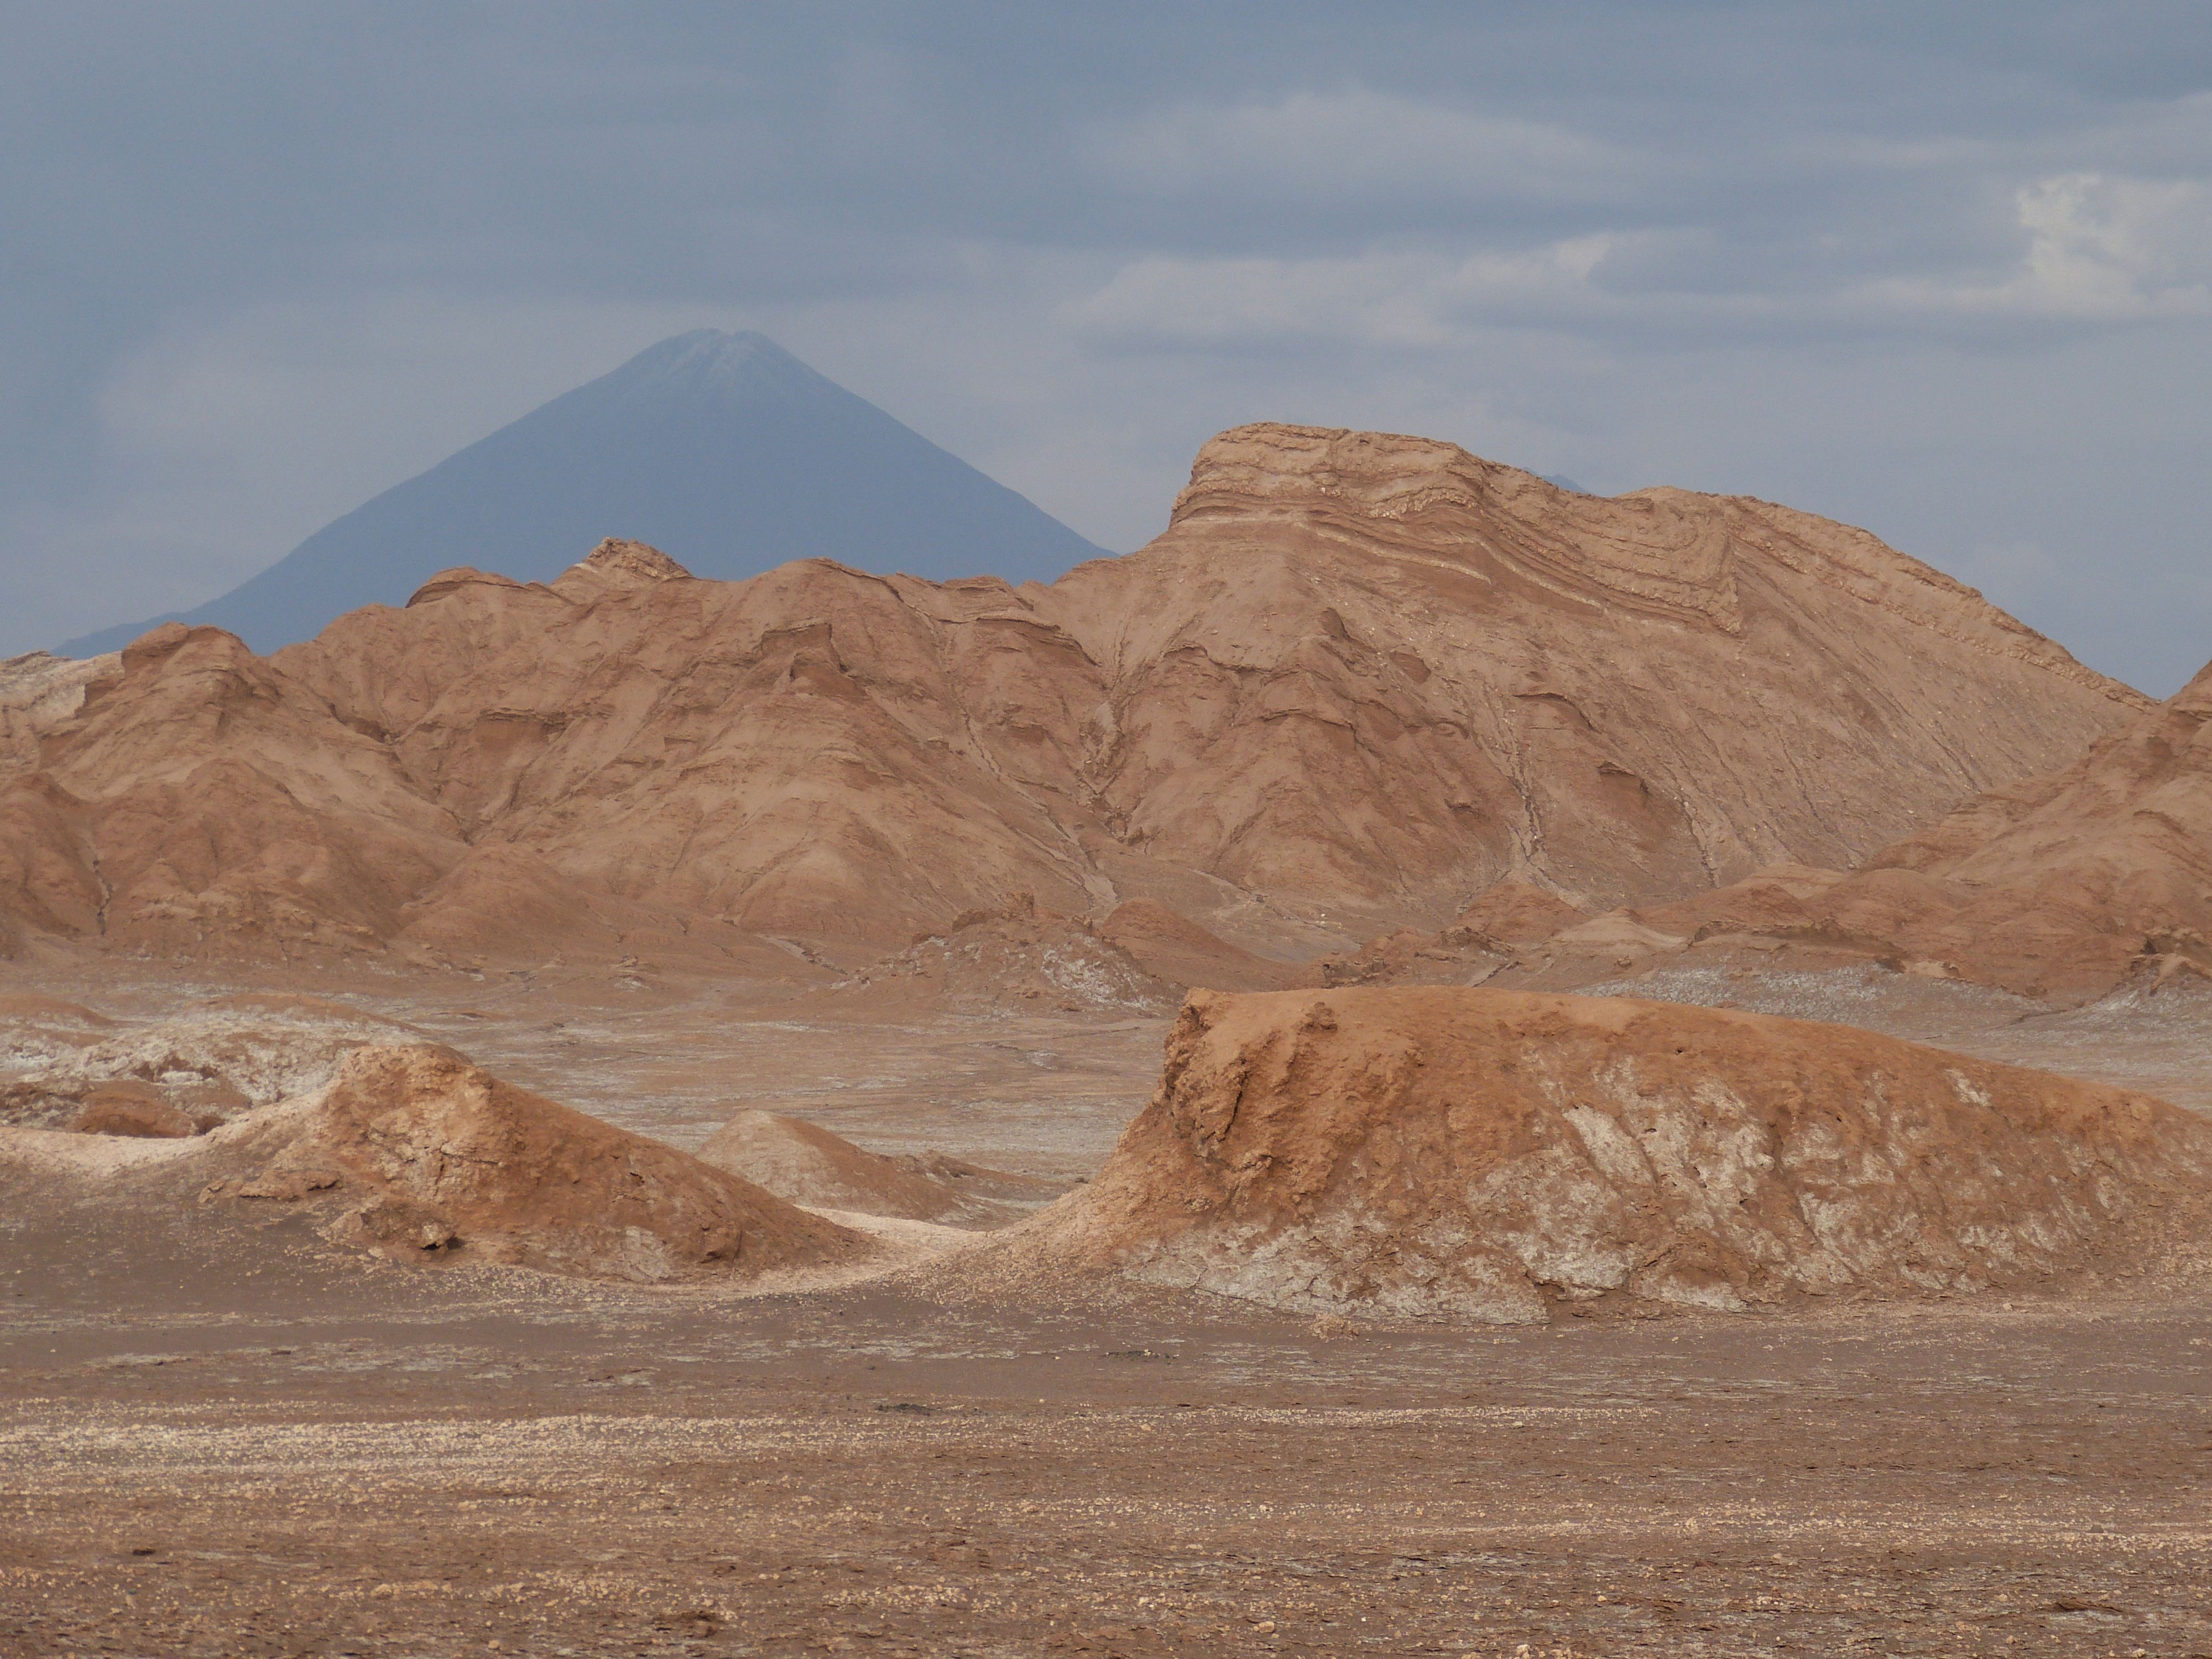
landscape, nature, rock, mountain, desert, valley, stone, dry, volcano, soil, salt, plain, summit, chile, geology, badlands, plateau, south america, ecosystem, wadi, butte, atacama, steppe, landform, moon valley, natural environment, geographical feature, aeolian landform, mountainous landforms, valle de luna